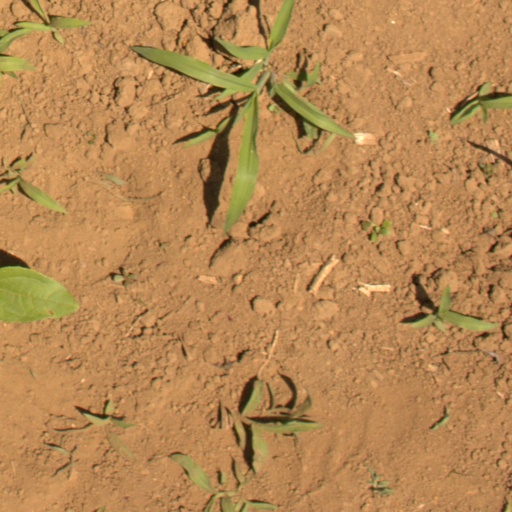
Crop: Jerusalem artichoke